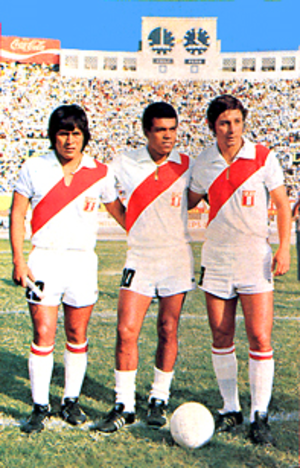
Teófilo Cubillas
Teófilo Juan Cubillas Arizaga er en tidligere peruviansk fodboldspiller, der spillede for en række sydamerikanske og europæiske klubber, samt for Perus landshold, som han vandt Copa América med i 1975. Han regnes som den bedste spiller i peruviansk fodboldhistorie, og deltog ved tre VM-slutrunder med landet.